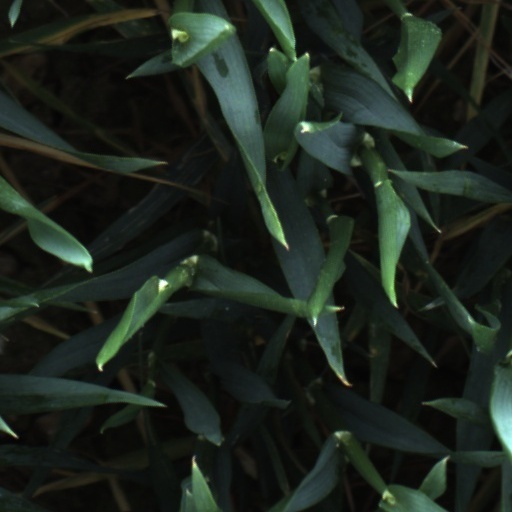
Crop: wheat